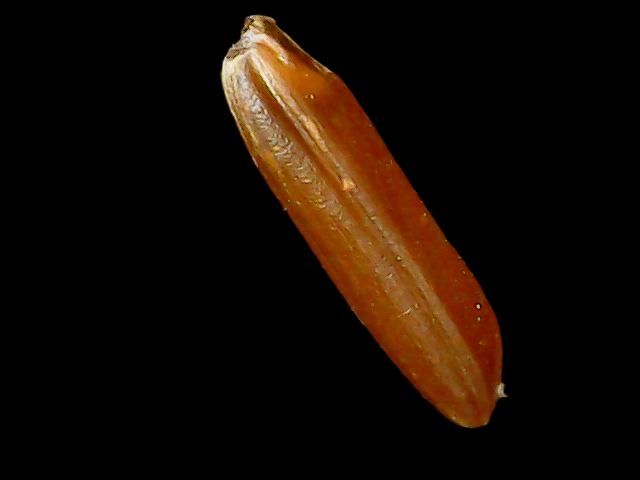
Rice variety: Binadhan20